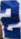
Number: 2